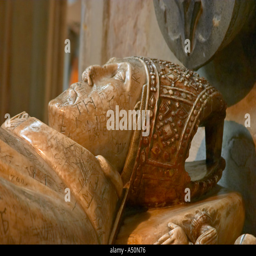
statue on his tomb in which he was never buried